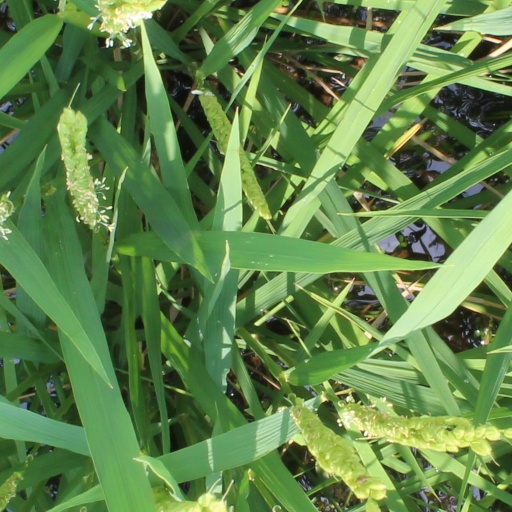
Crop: rice